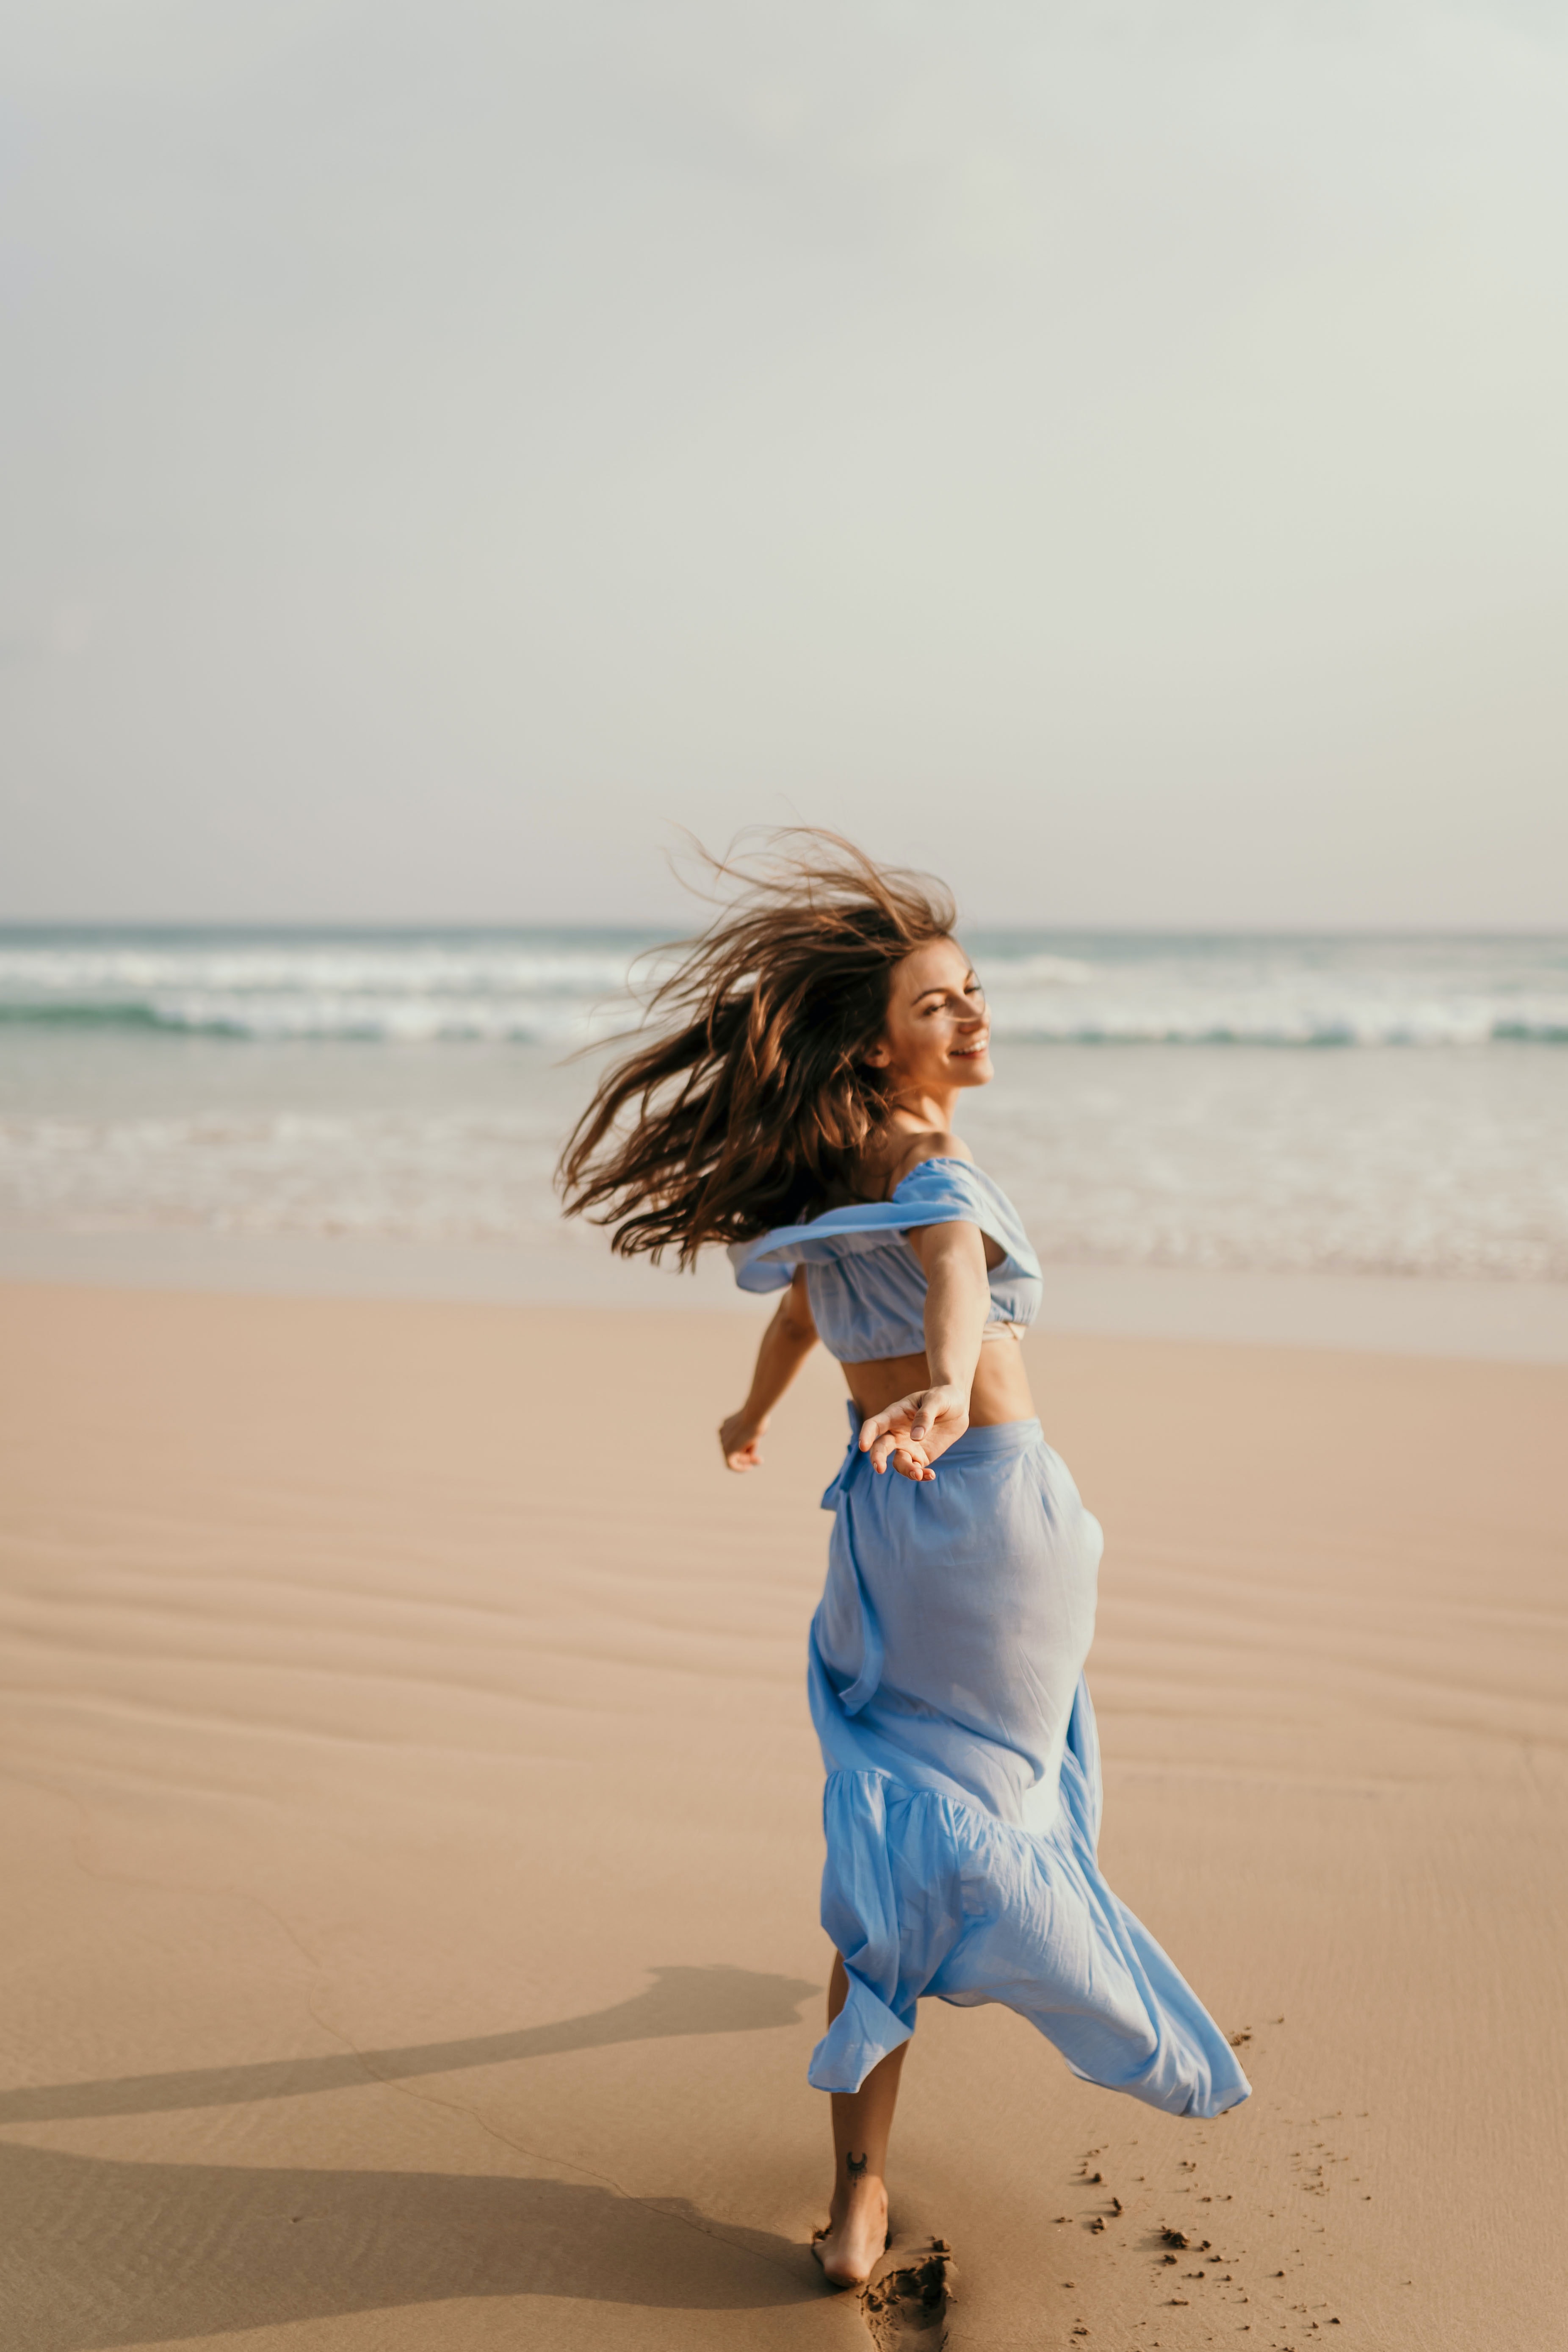
woman, water, sky, azure, People in nature, natural environment, beach, flash photography, happy, People on beach, sunlight, coastal and oceanic landforms, waist, fun, landscape, travel, horizon, barefoot, shorts, wind wave, electric blue, human leg, leisure, shore, knee, wave, coast, sand, t shirt, ocean, vacation, tropics, tourism, aeolian landform, photo shoot